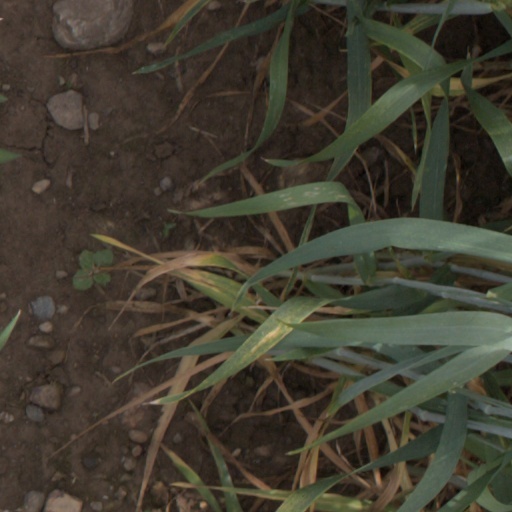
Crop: wheat